Nagoya Castle

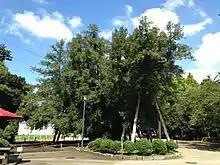
The old "Kaya" tree predates the castle

The "Nishinomaru Enokida" Gate (西之丸 榎多門 "Nishinomaru enokidamon") is used today as the main entrance (正門 "seimon") to the castle. The original structure was built as a tower gate ("yagura mon"). A smaller front gate to the south was called Kabuki Gate (冠木門 "Kabukimon") and a rectangular-shaped barbican tower was built on top of the surrounding stone walls. Together the structures formed a square called "Masugata Koguchi" (桝形虎口) where the enemy could be encircled. The gate formed an important part of the castle's defenses, being the main portal into the western "Nishinomaru" (西之丸) enceinte.